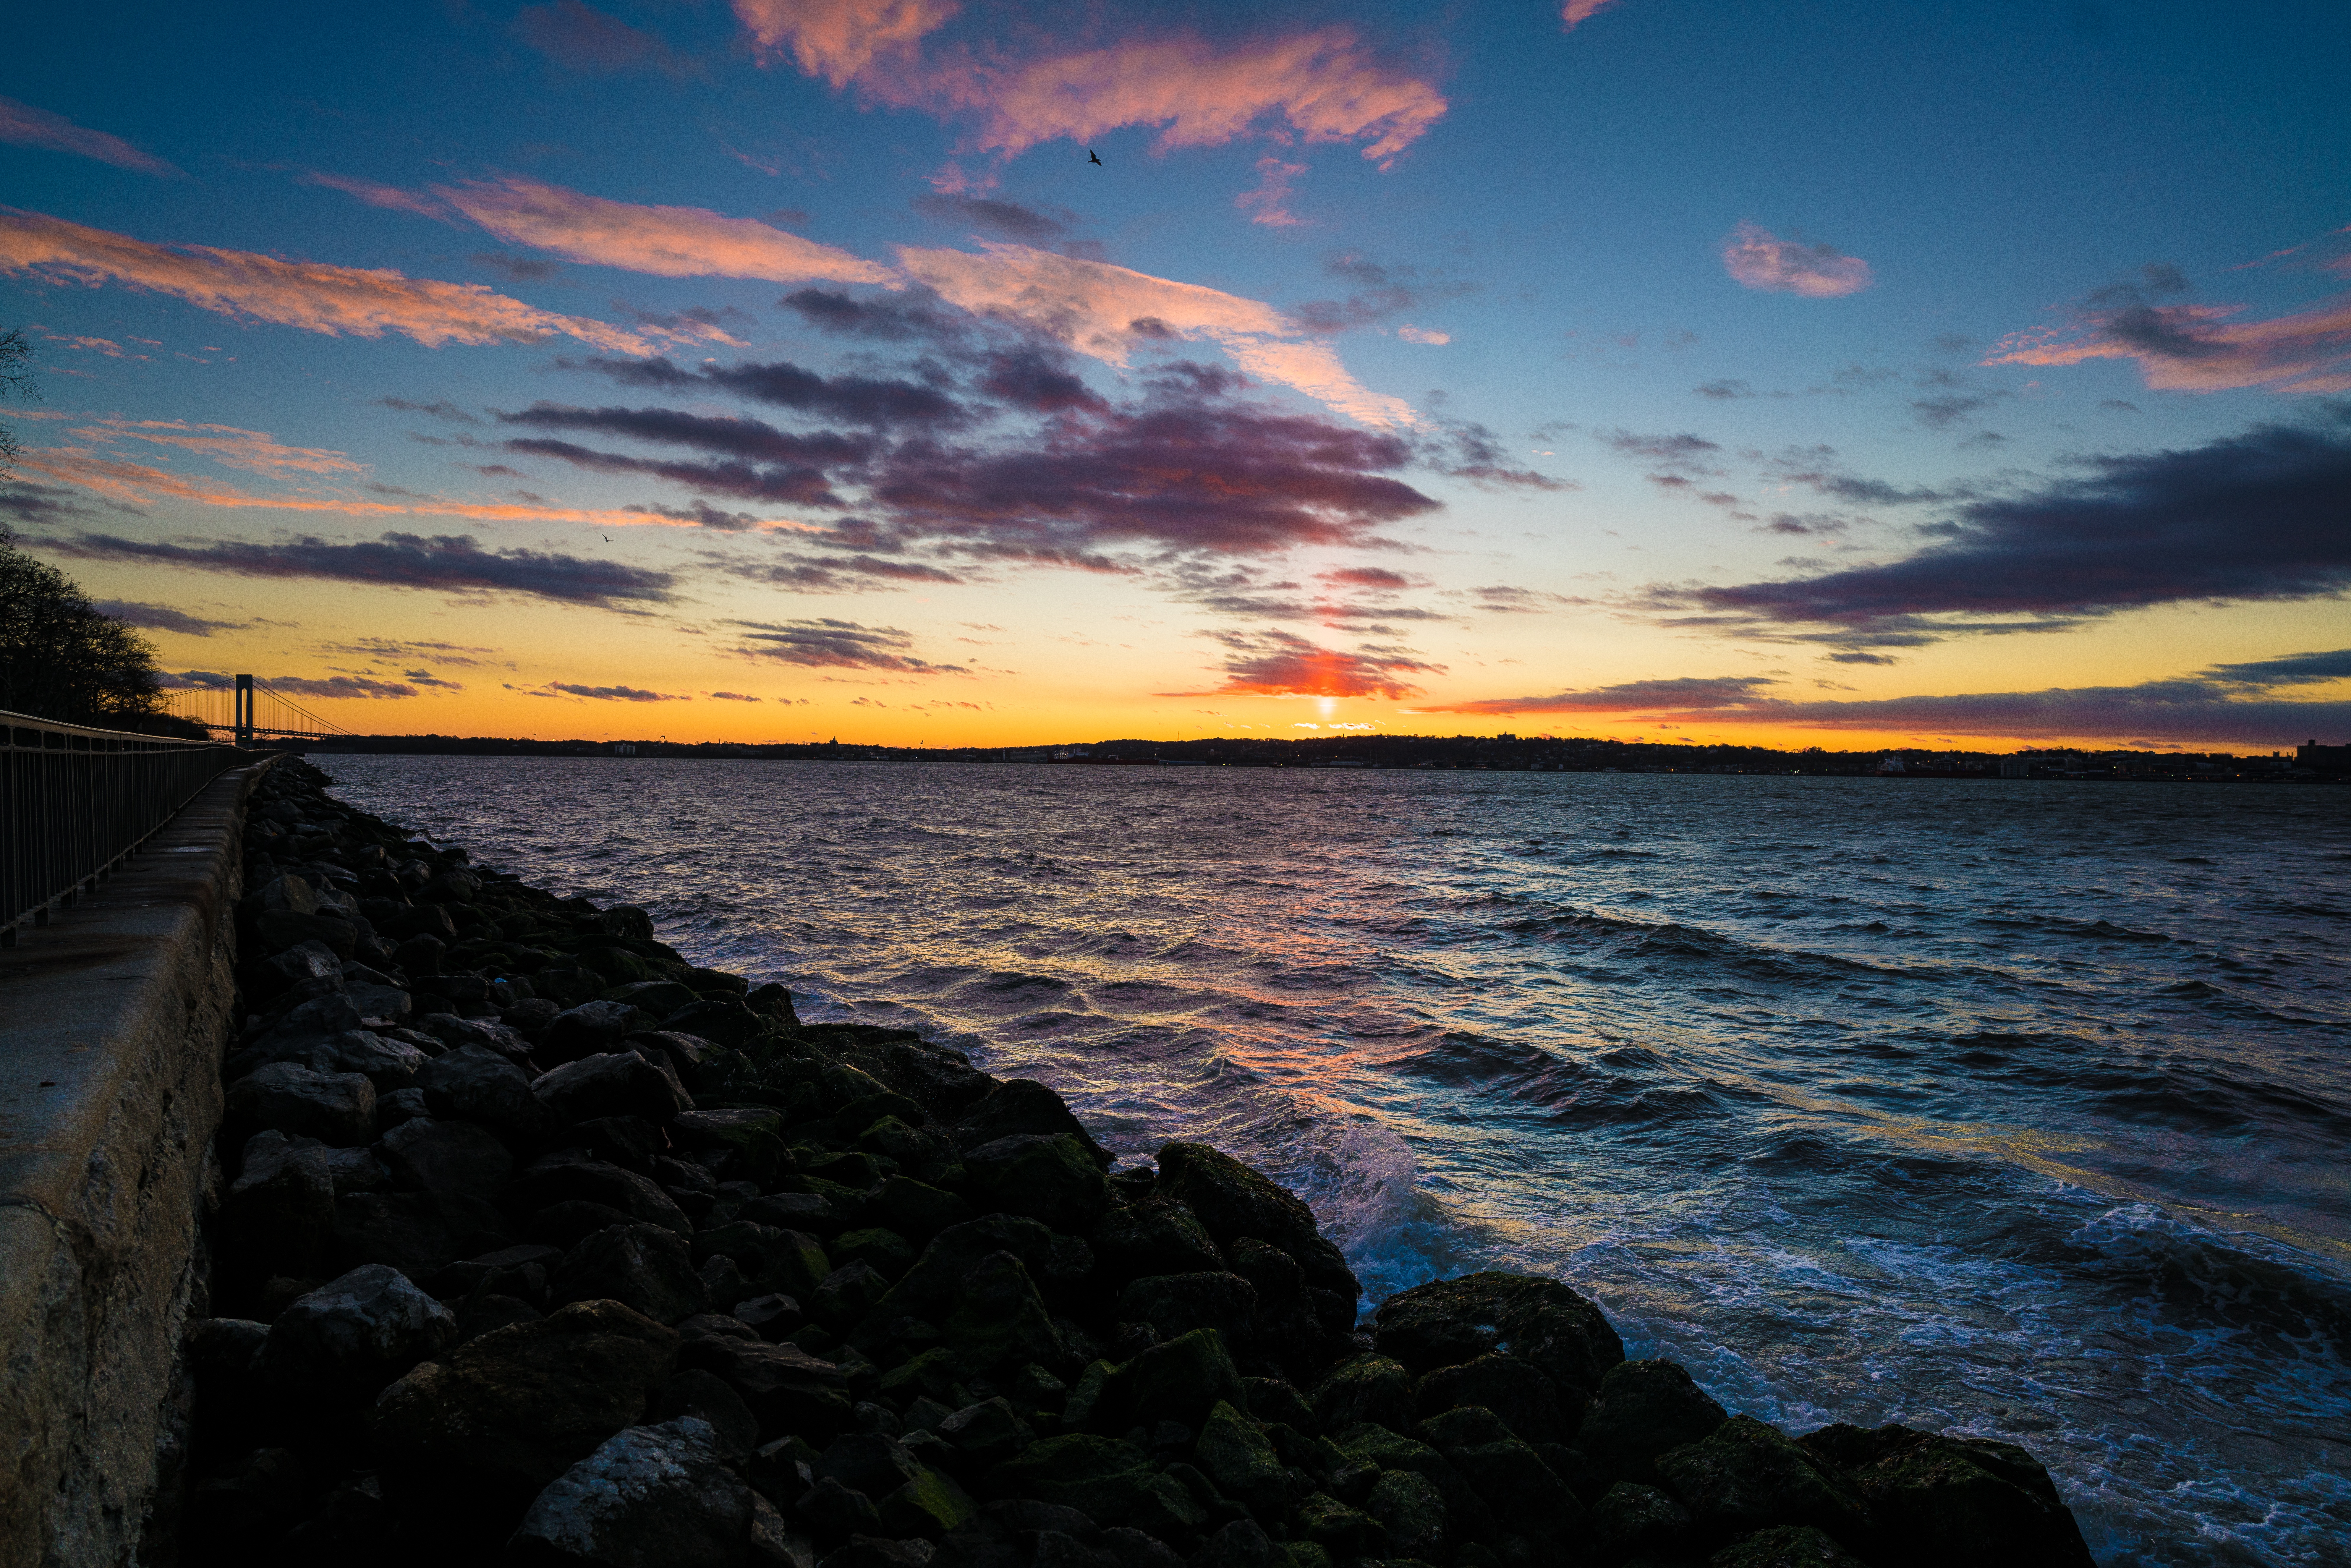
beach, sea, coast, ocean, horizon, cloud, sky, sunrise, sunset, sunlight, morning, shore, wave, dawn, dusk, evening, reflection, body of water, afterglow, wind wave